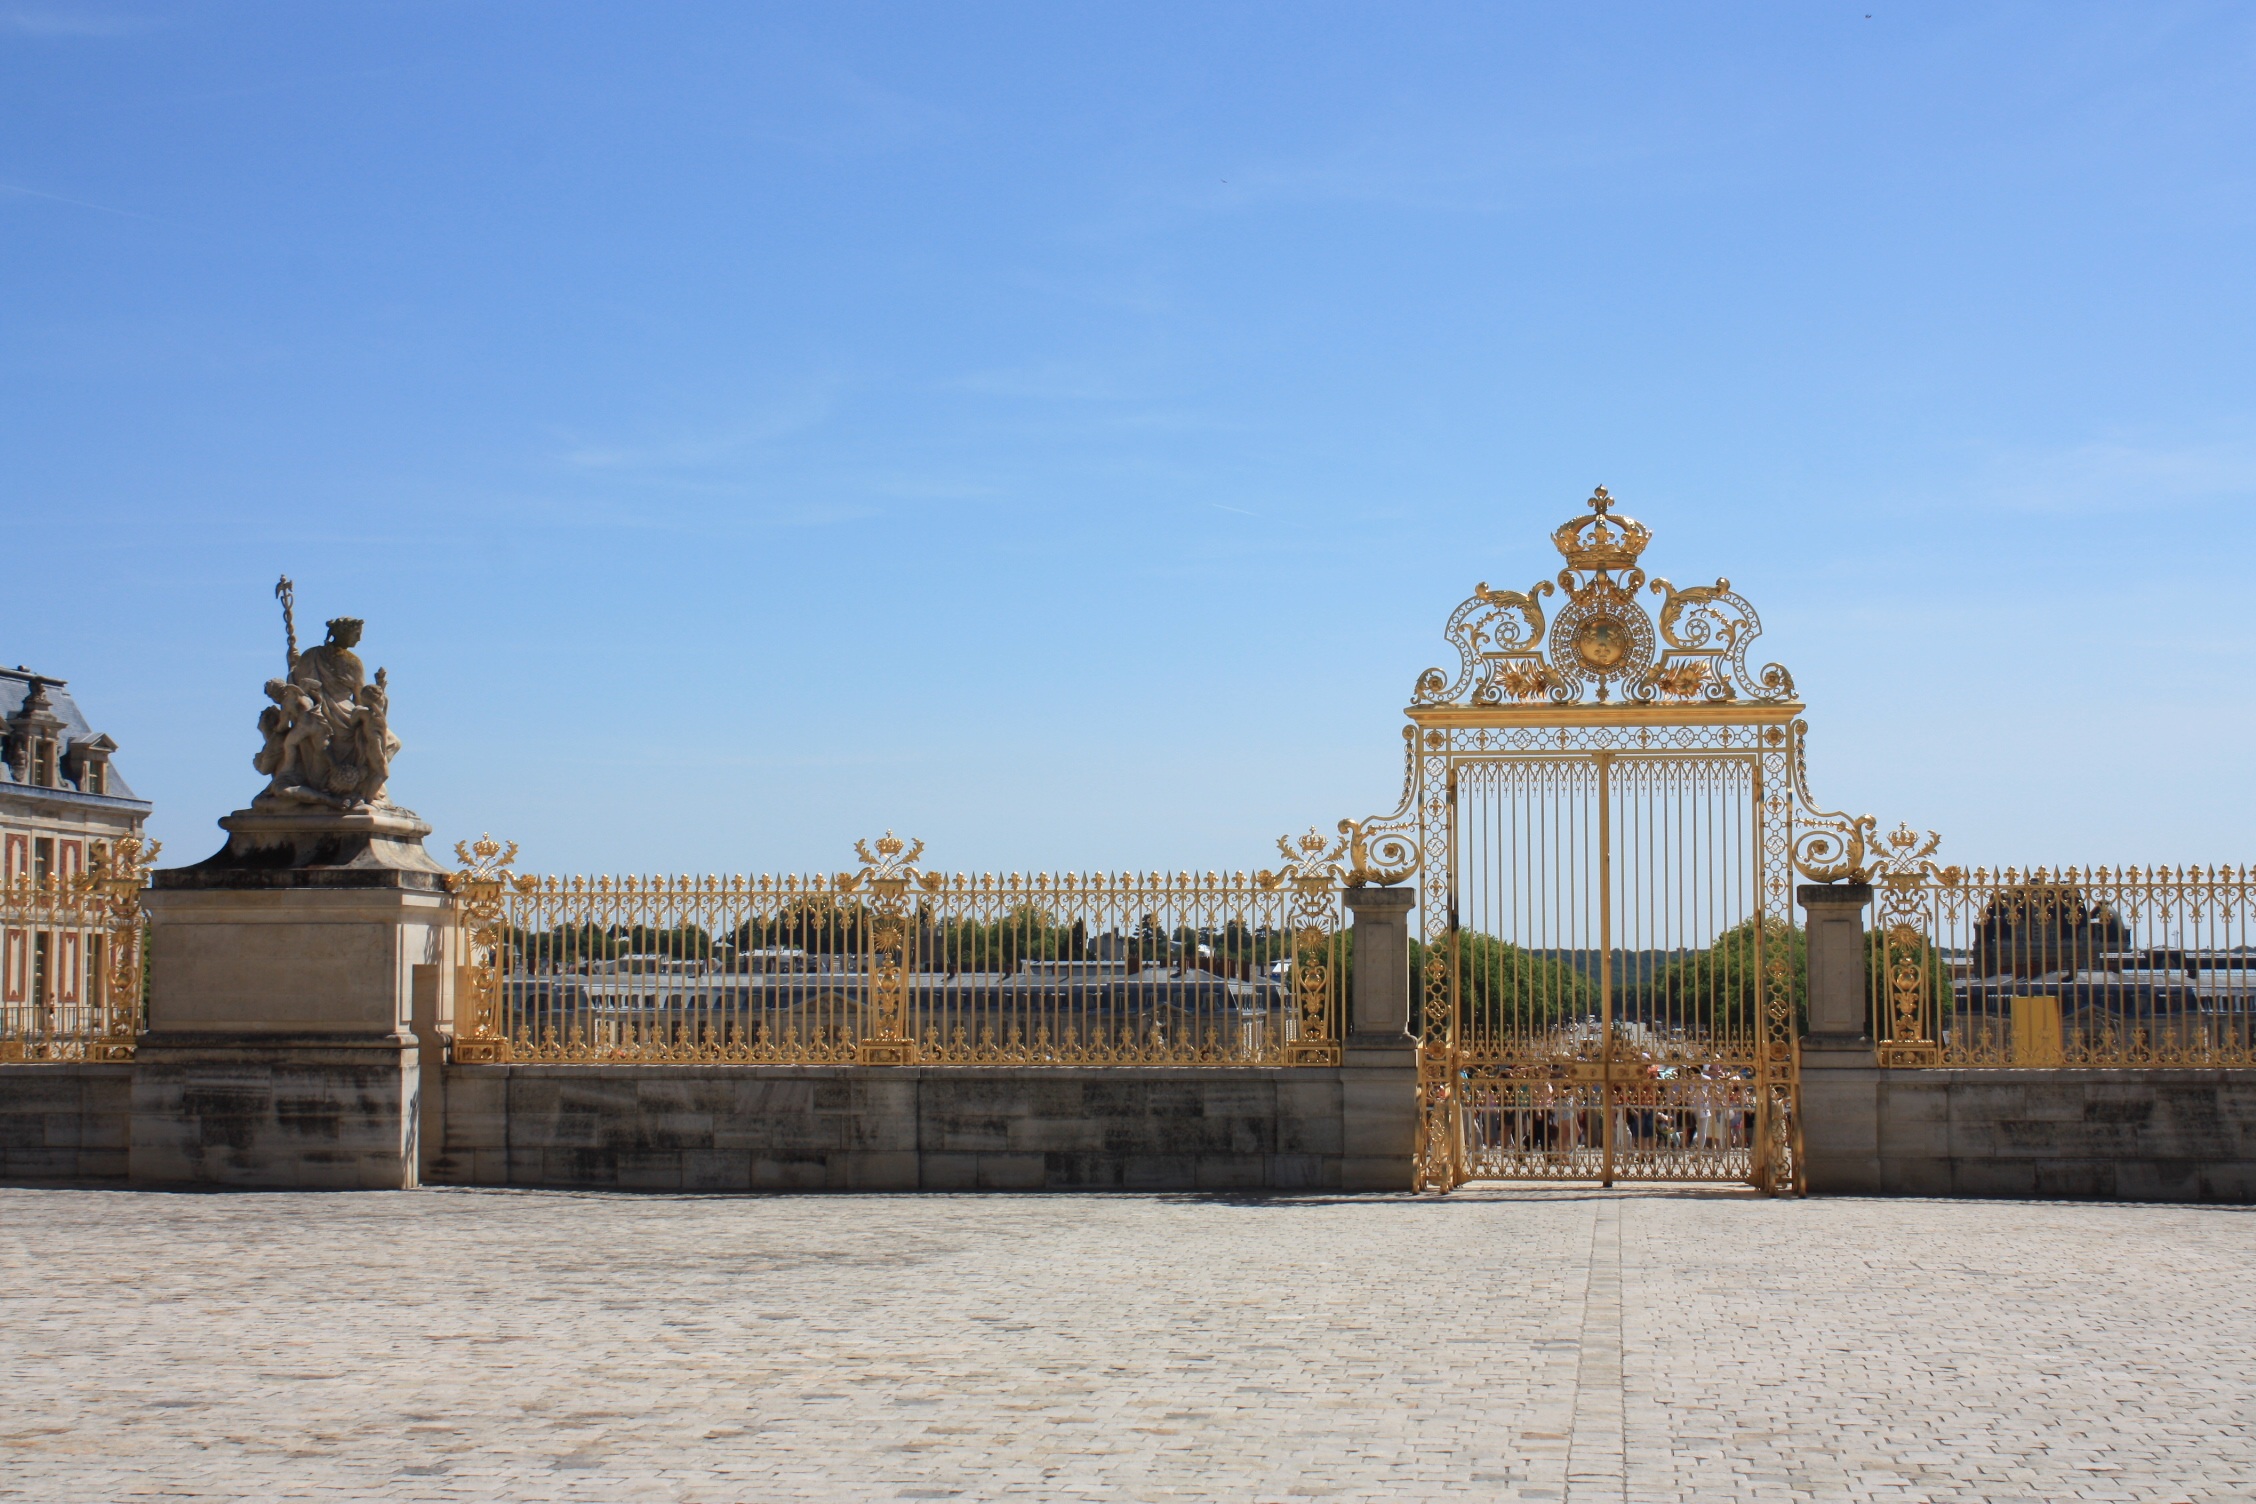
architecture, palace, paris, monument, plaza, landmark, place of worship, gold, temple, magnificent, town square, versailles, hindu temple, historic site, ancient history